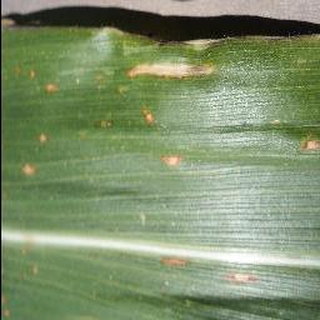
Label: corn_cercospora_leaf_spot